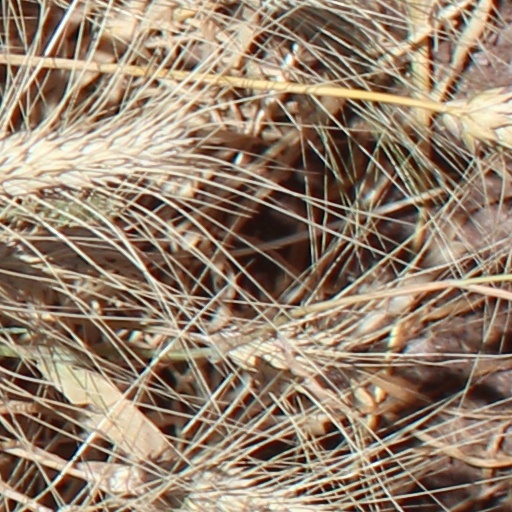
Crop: wheat